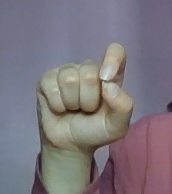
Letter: fa